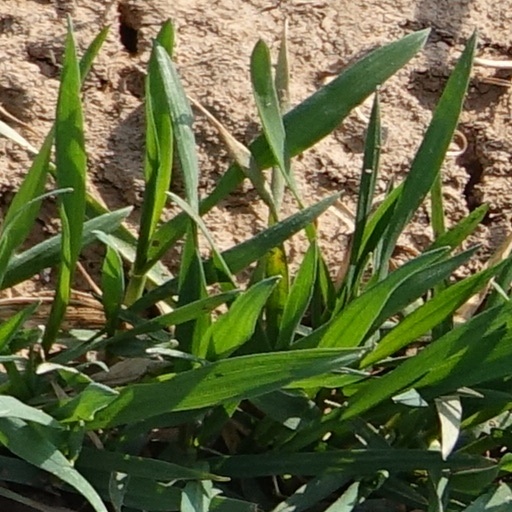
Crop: wheat